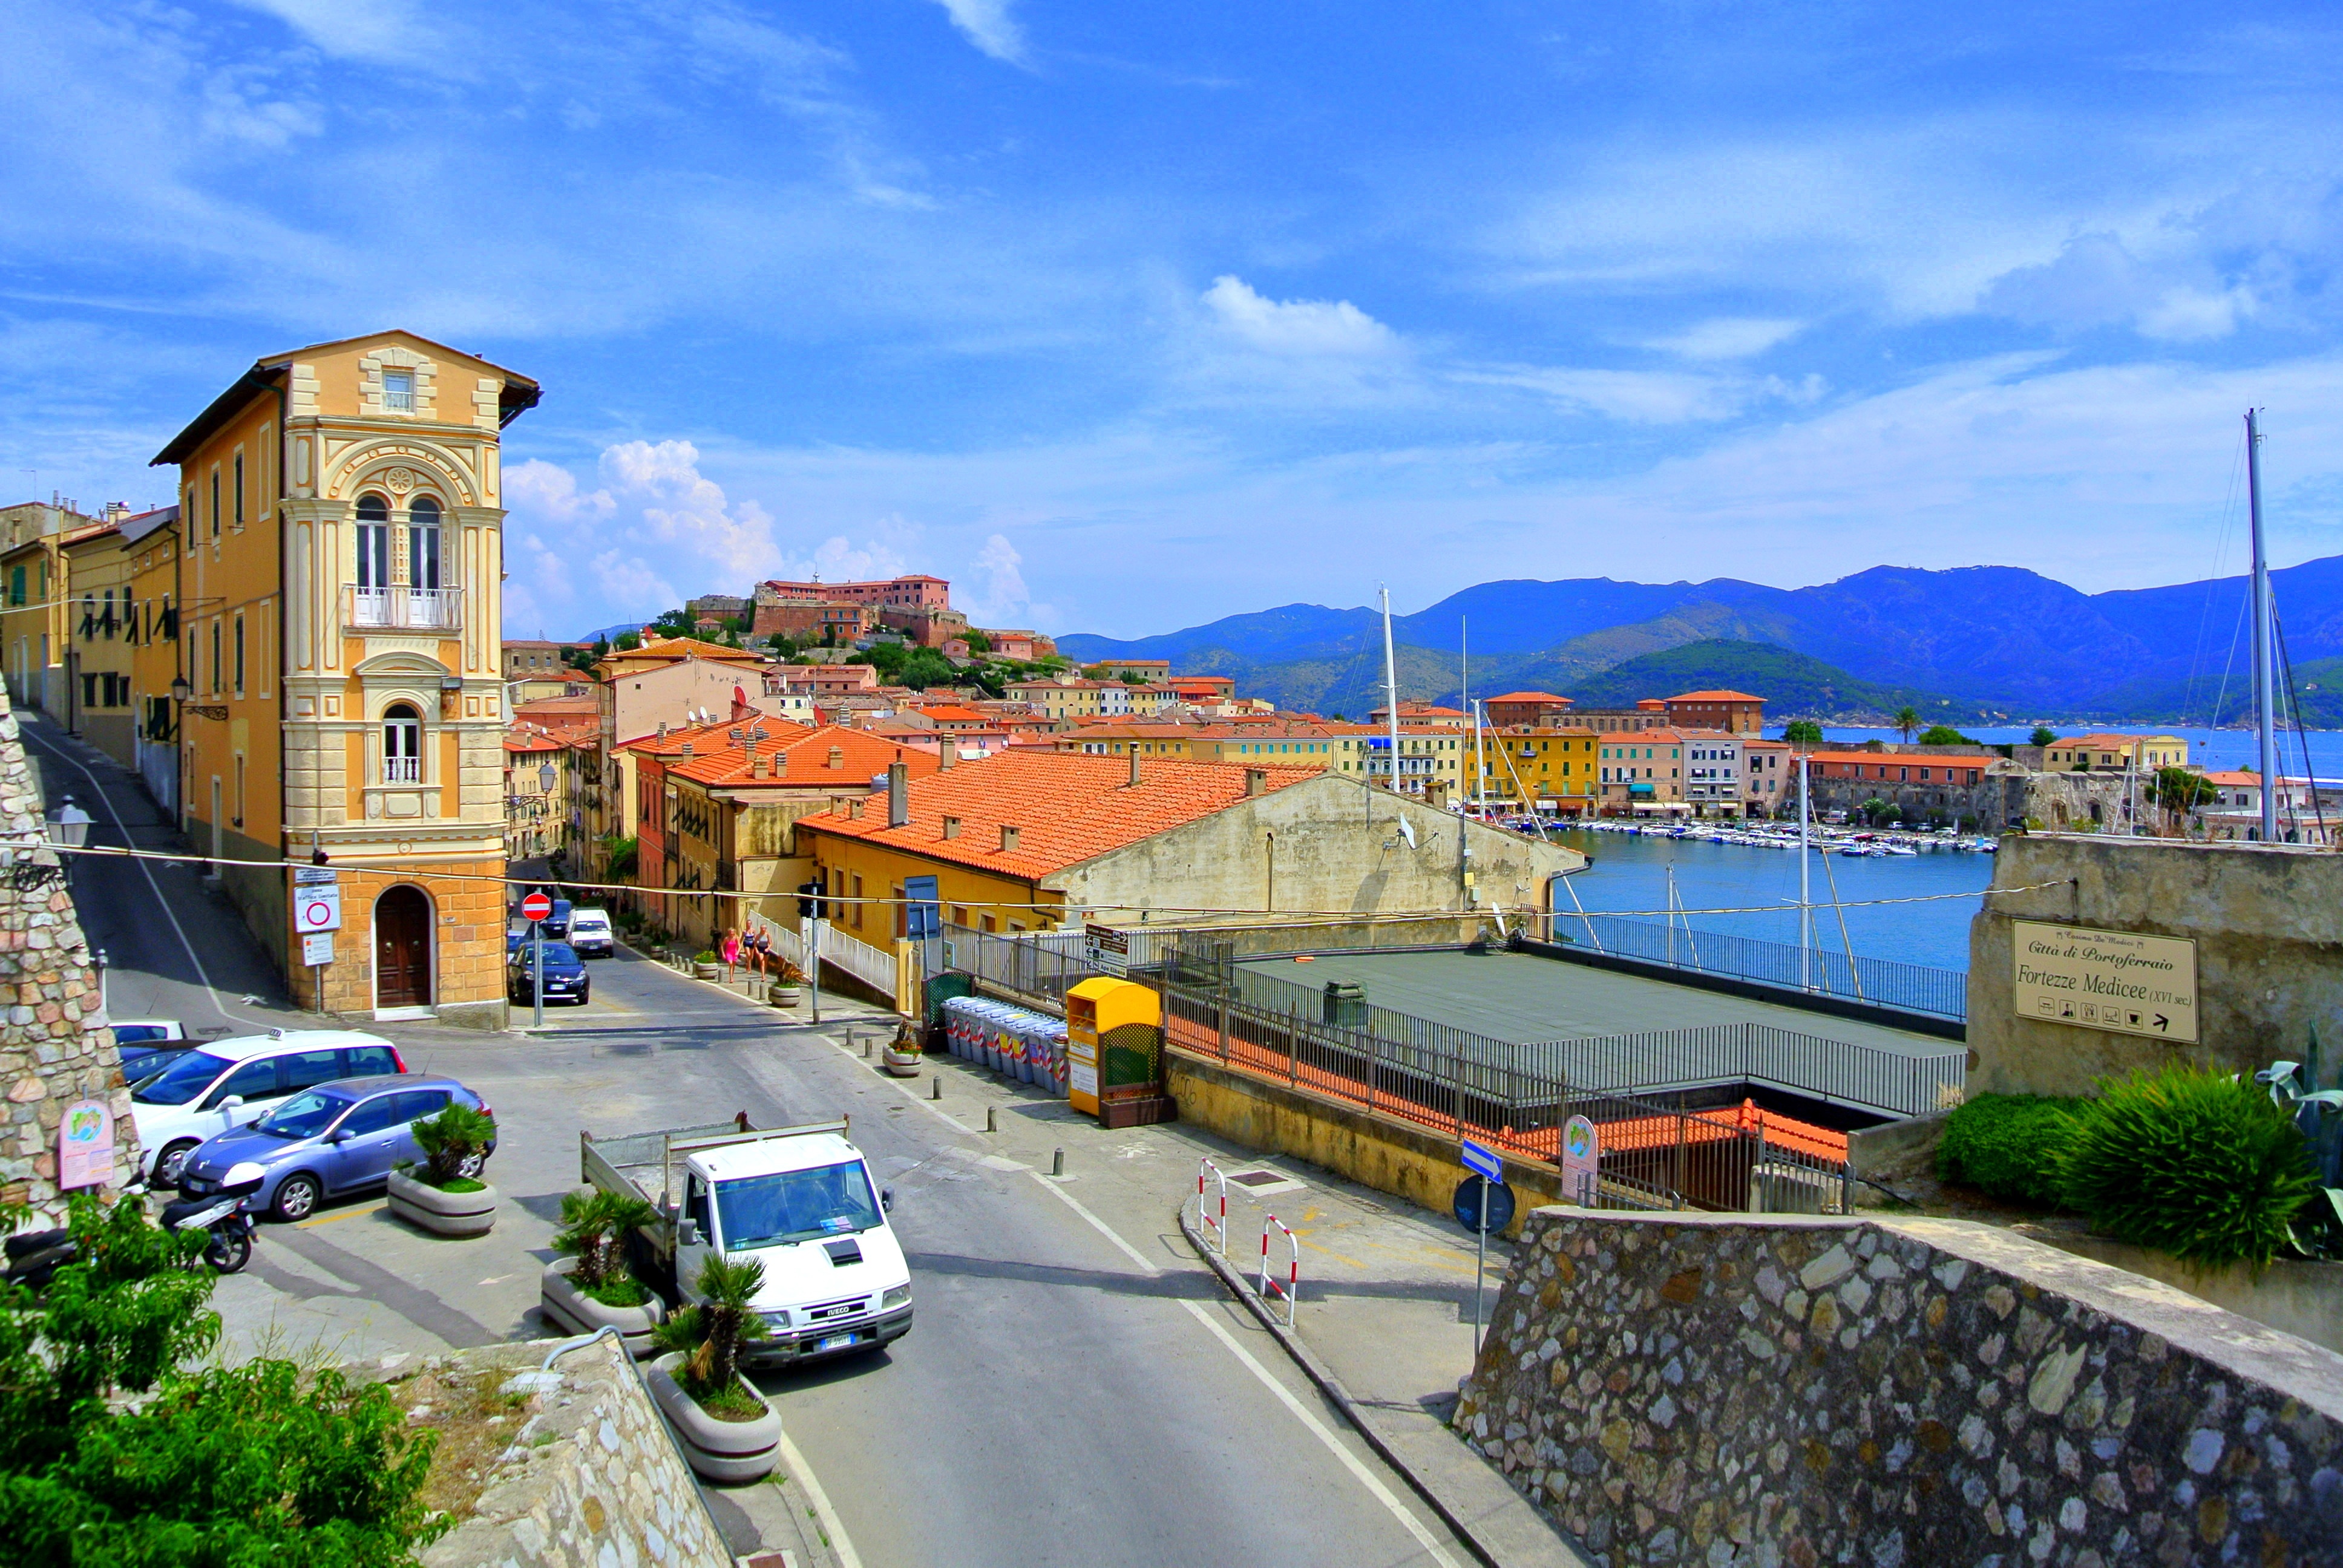
sea, coast, town, city, river, cityscape, downtown, vacation, transport, island, landmark, italy, tuscany, tourism, waterway, neighbourhood, the mediterranean sea, elba, residential area, portoferraio, human settlement